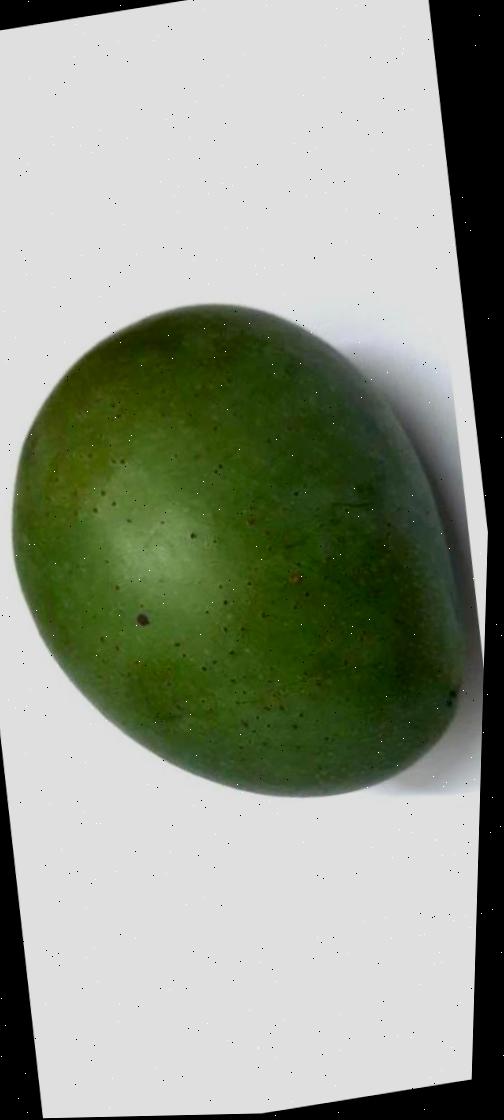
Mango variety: Ashshina Zhinuk